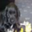
Label: dog